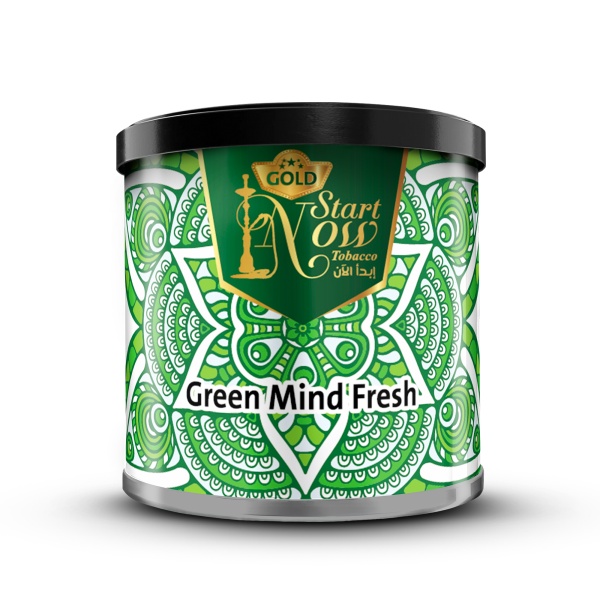
Start Now - GREEN MINT FRESH - 200GR
Brand: Start Now
Start Now - GREEN MINT FRESH - 200GR Geschmack : Minze
Category: Food, Beverages & Tobacco > Tobacco Products > Loose Tobacco